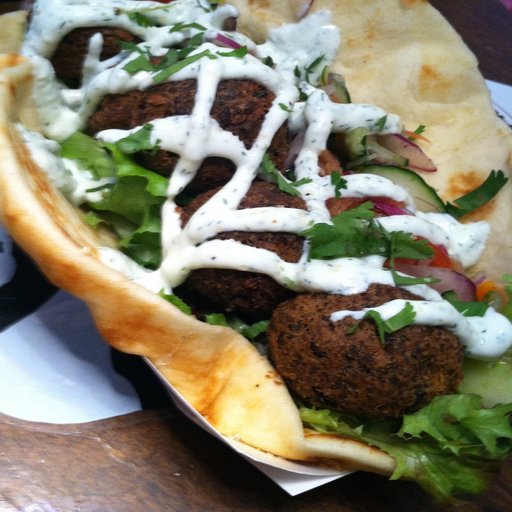
Label: falafel